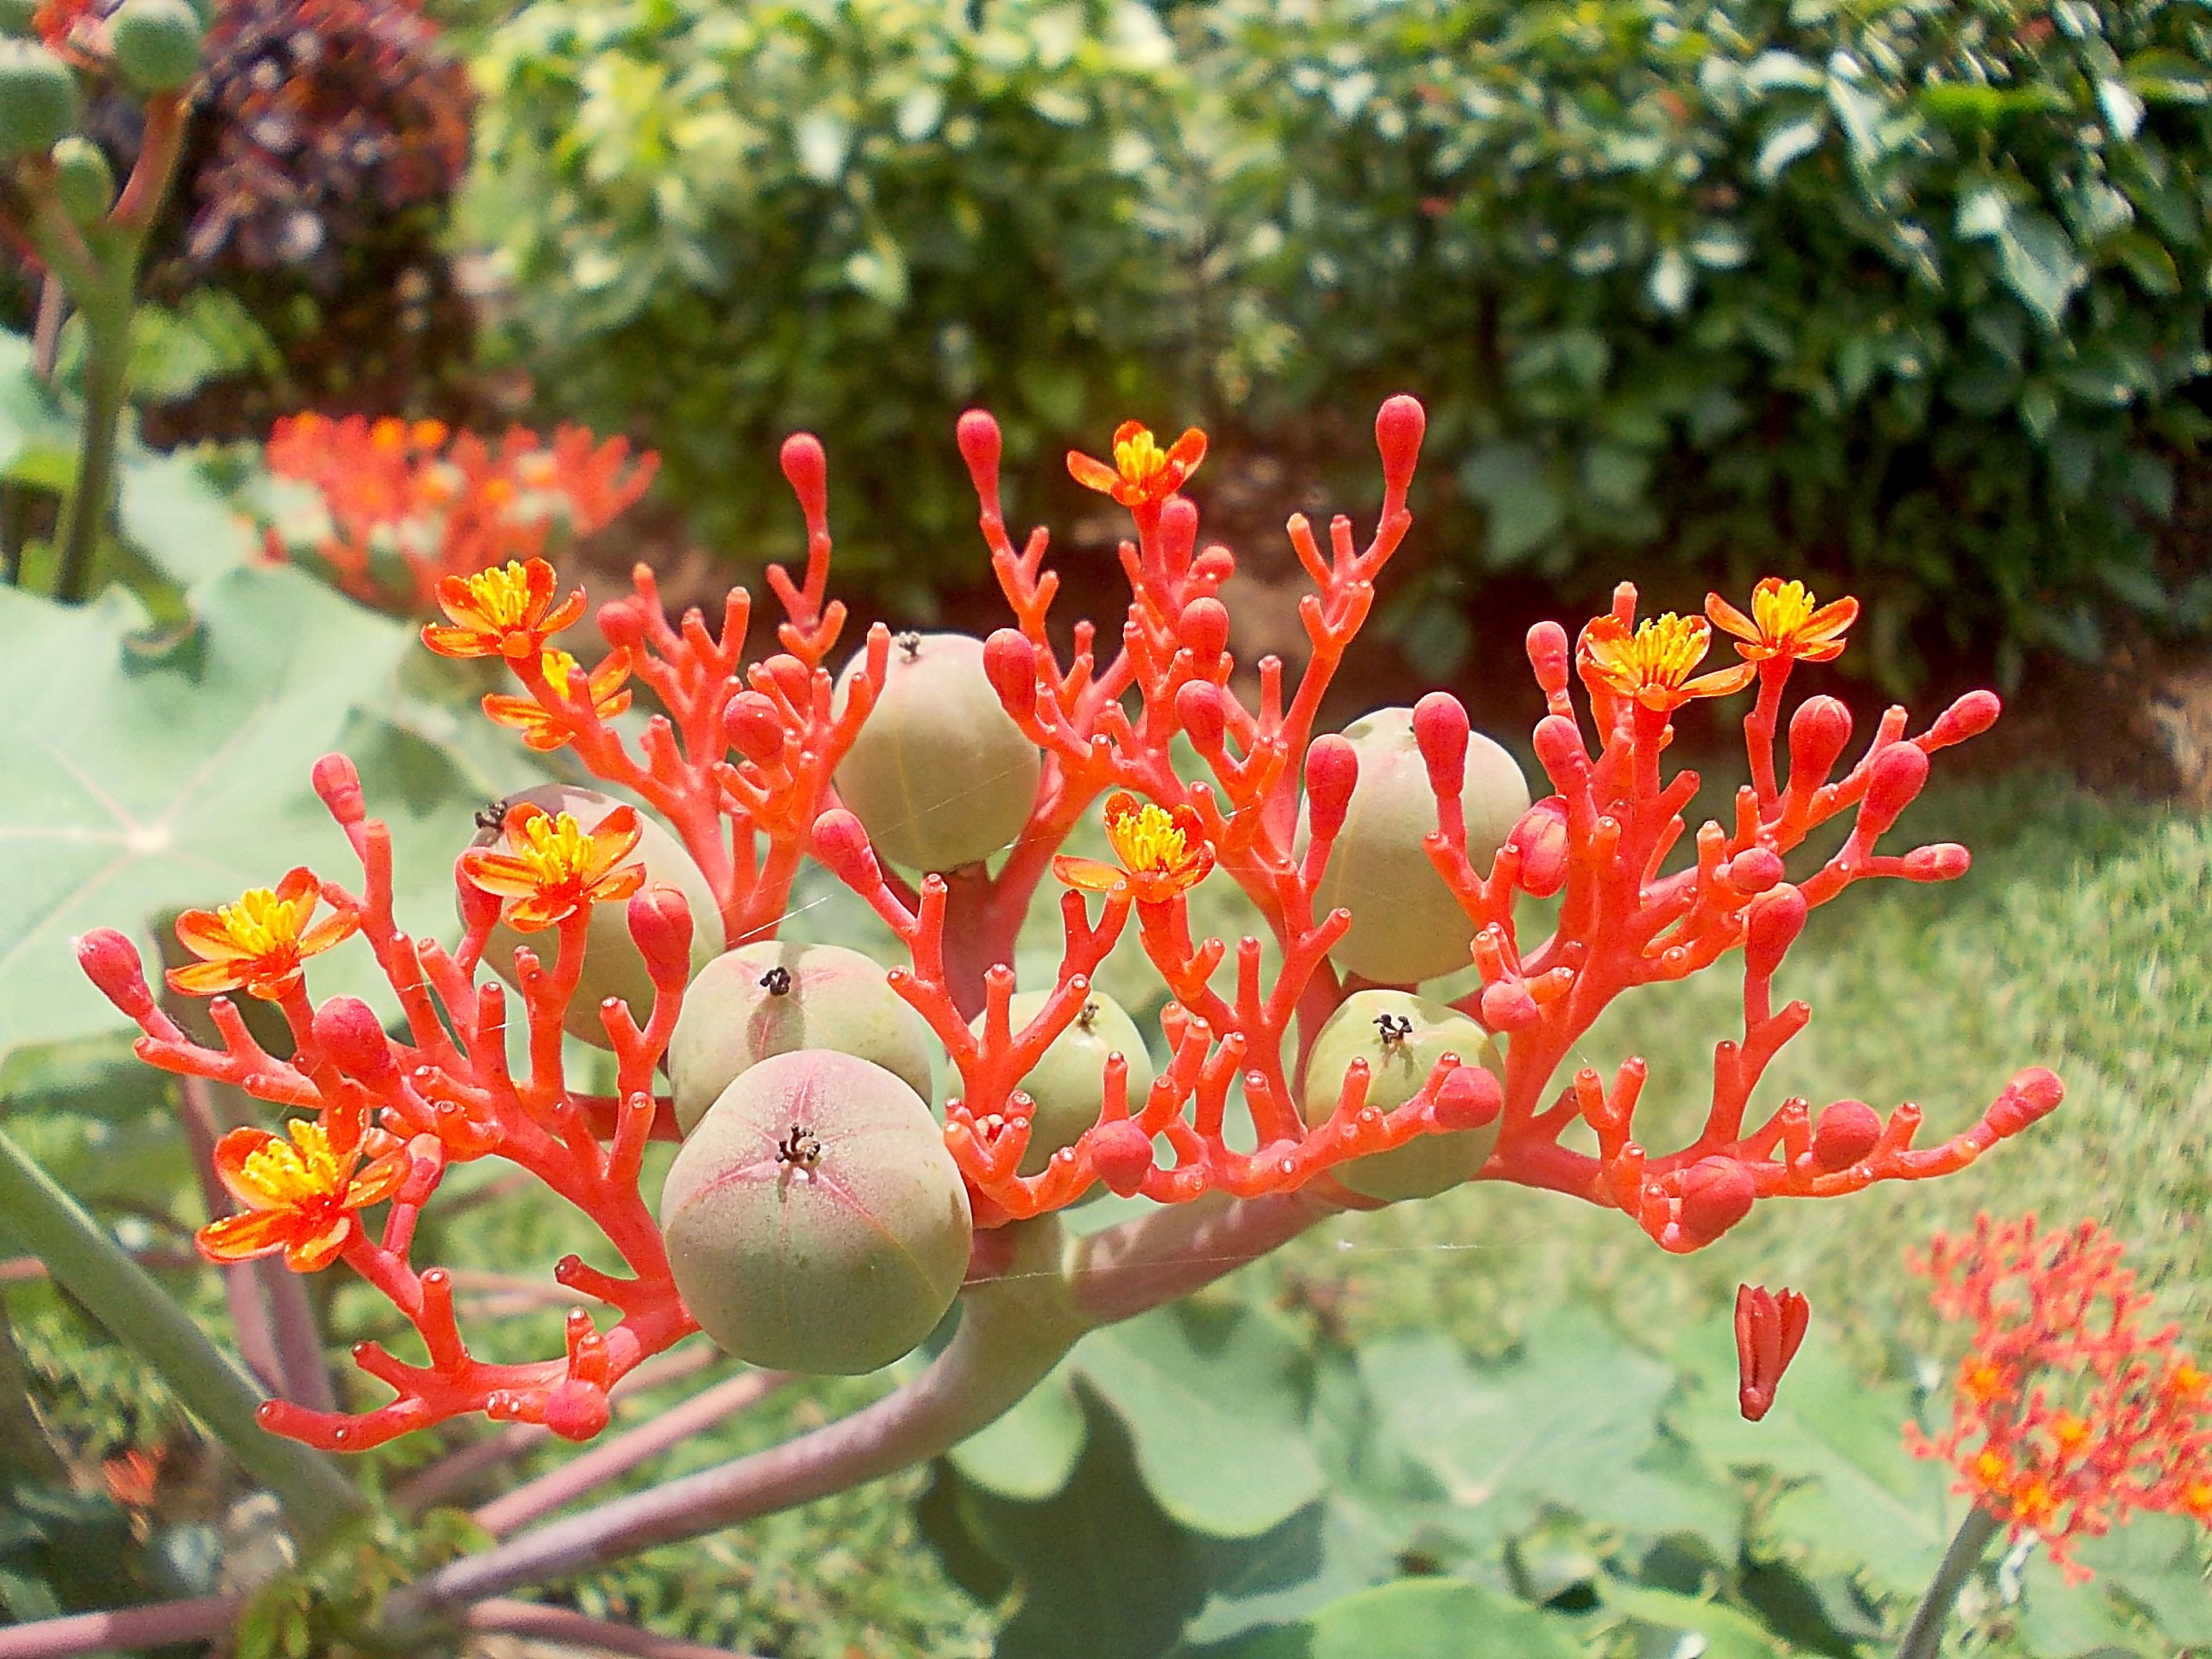
nature, blossom, plant, leaf, flower, red, produce, autumn, botany, yellow, garden, flora, wildflower, shrub, fruits, exotic, sri lanka, macro photography, lanka, flowering plant, peradeniya, sri, euphorbiaceae, woody plant, land plant, jatropha, jatropha podagrica